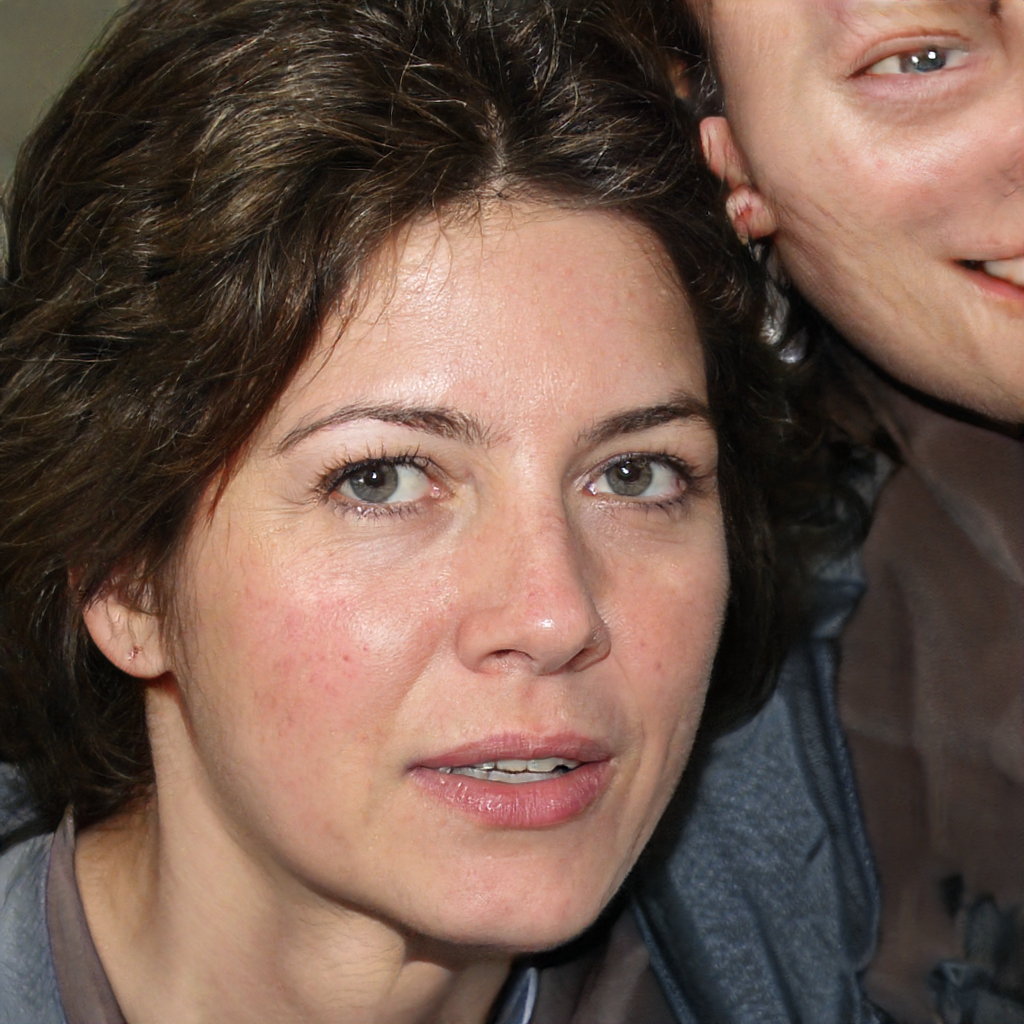
Portrait style: Real Portrait